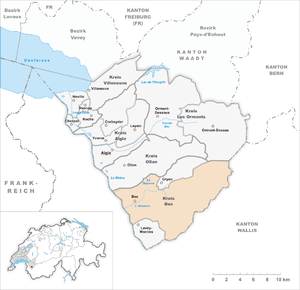
L'Avançon ou Avençon est une rivière de Suisse, affluent de la rive droite du Rhône.